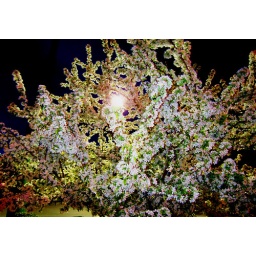
Lit with white light from the front with a flash and lit with yellow light from the back by a streetlamp.